Medes

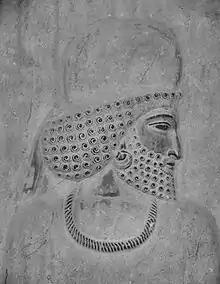
Stone relief of a Median man

The discoveries of Median sites in Iran happened only after the 1960s. Prior to the 1960s, the search for Median archeological sources has mostly focused in an area known as the "Median triangle", defined roughly as the region bounded by Hamadan and Malayer (in Hamadan province) and Kangavar (in Kermanshah province). Three major sites from central western Iran in the Iron Age III period (i.e. 850–500 BC) are: